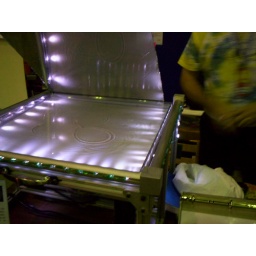
A computer-controlled magnet traces out pictures below a table of sand, drawing with a ball bearing.